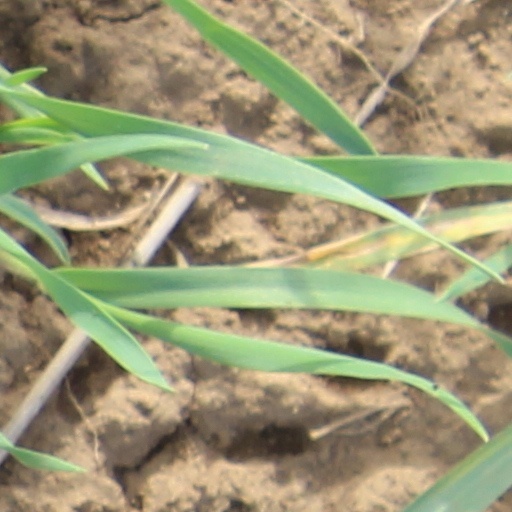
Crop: wheat